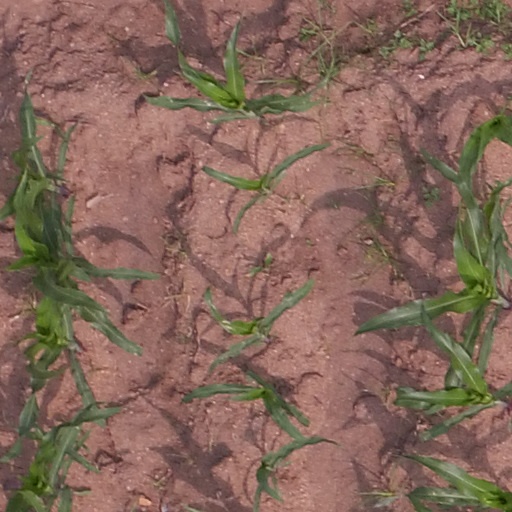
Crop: maize; corn